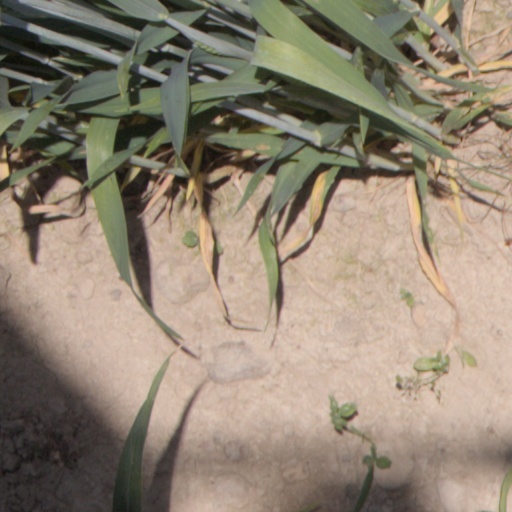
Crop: wheat